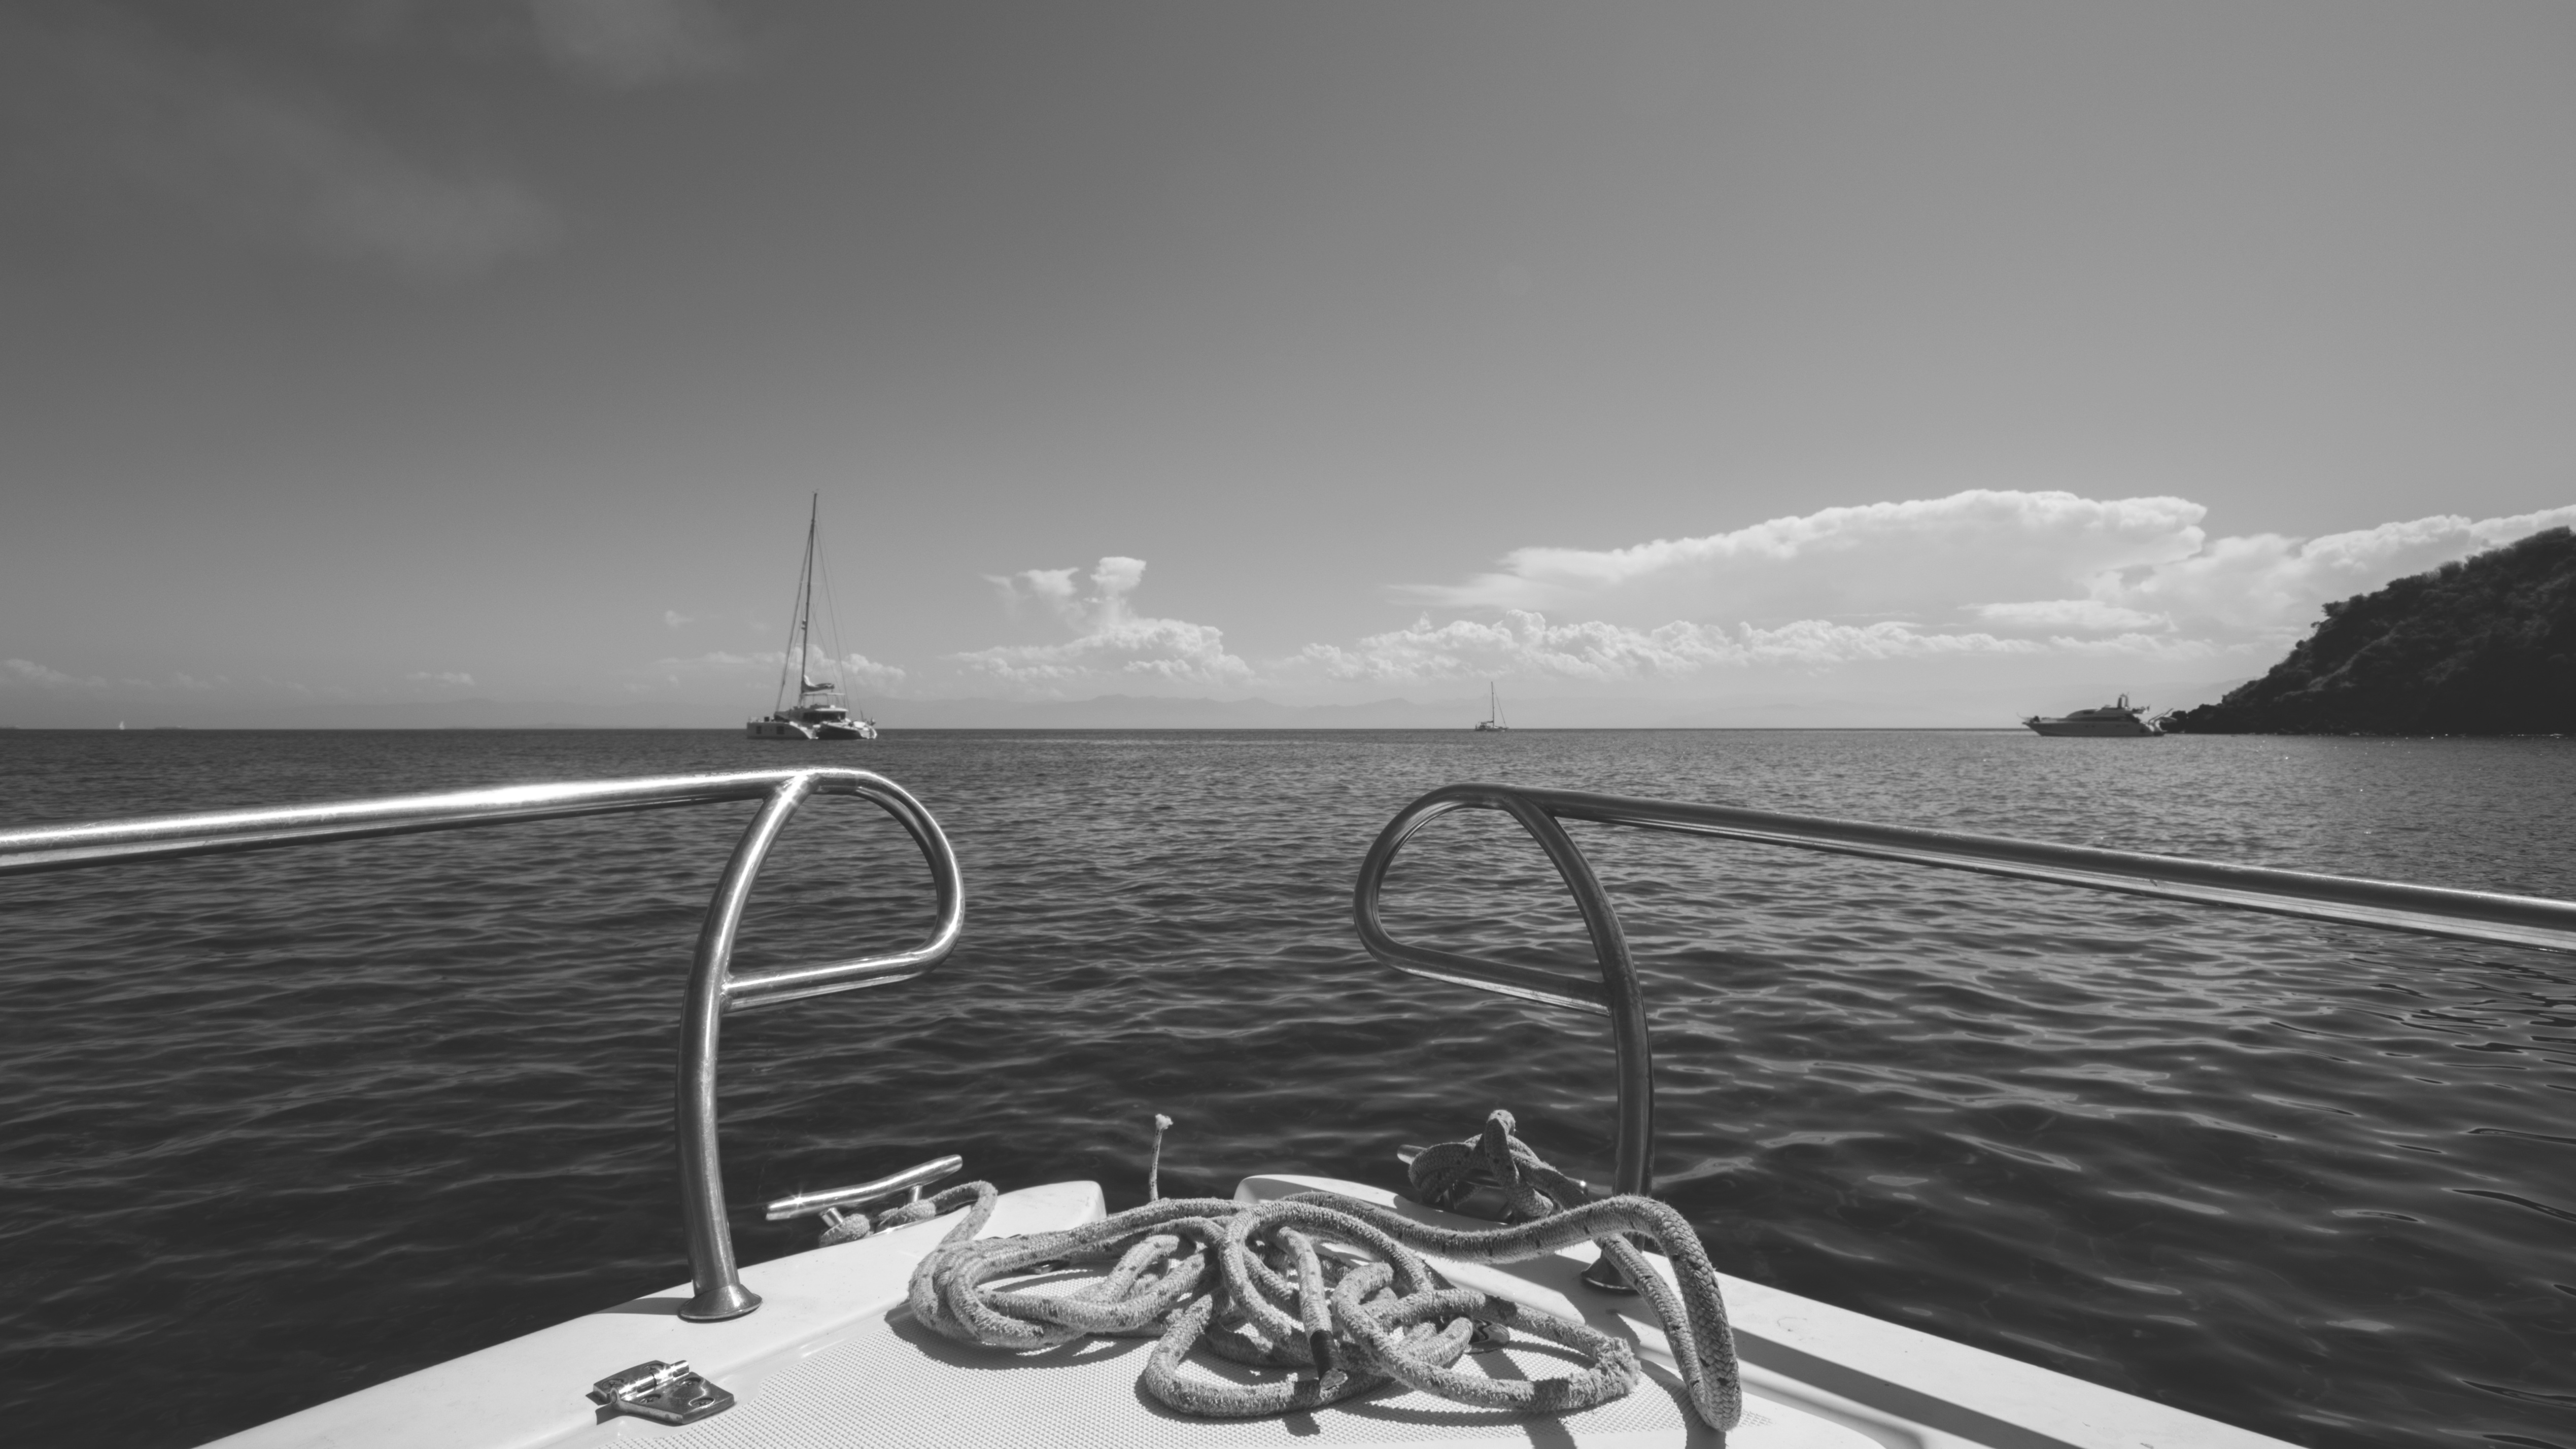
landscape, sea, coast, water, outdoor, ocean, horizon, black and white, sky, sun, white, boat, wave, ship, summer, vacation, travel, transportation, transport, vessel, vehicle, sailing, yacht, holiday, bay, italy, freedom, monochrome, tourism, trip, sailboat, black white, clouds, nautical, boating, boats, sail, marine, day, navigation, watercraft, sicily, lipari, passenger ship, luxury yacht, monochrome photography, eolie